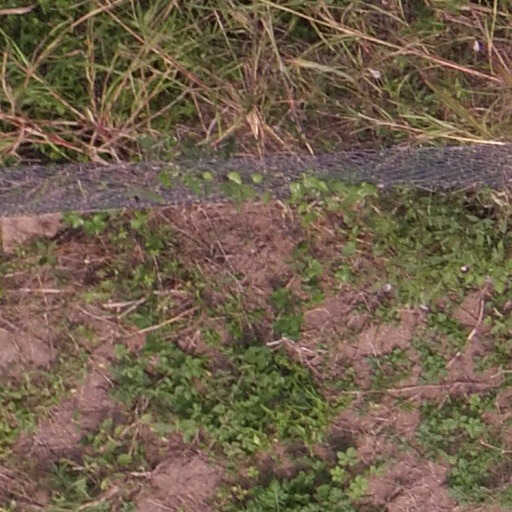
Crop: maize; corn